Zabaan School for Languages

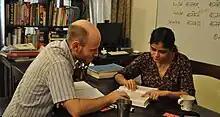
Neha Tiwari teaching David Advanced Hindi

Most students at the school are expatriates who wish to learn local languages of India. Taqi has said that student interest in Hindi has grown with international interest in India. Many of the students are learning Hindi for international business with India. Native professionals attend grammar classes of all sorts to prepare for the entrance exam for the Civil Services of India or to complement studies at the Indian Institutes of Technology. By 2013 the school had provided instruction for more than 850 students.